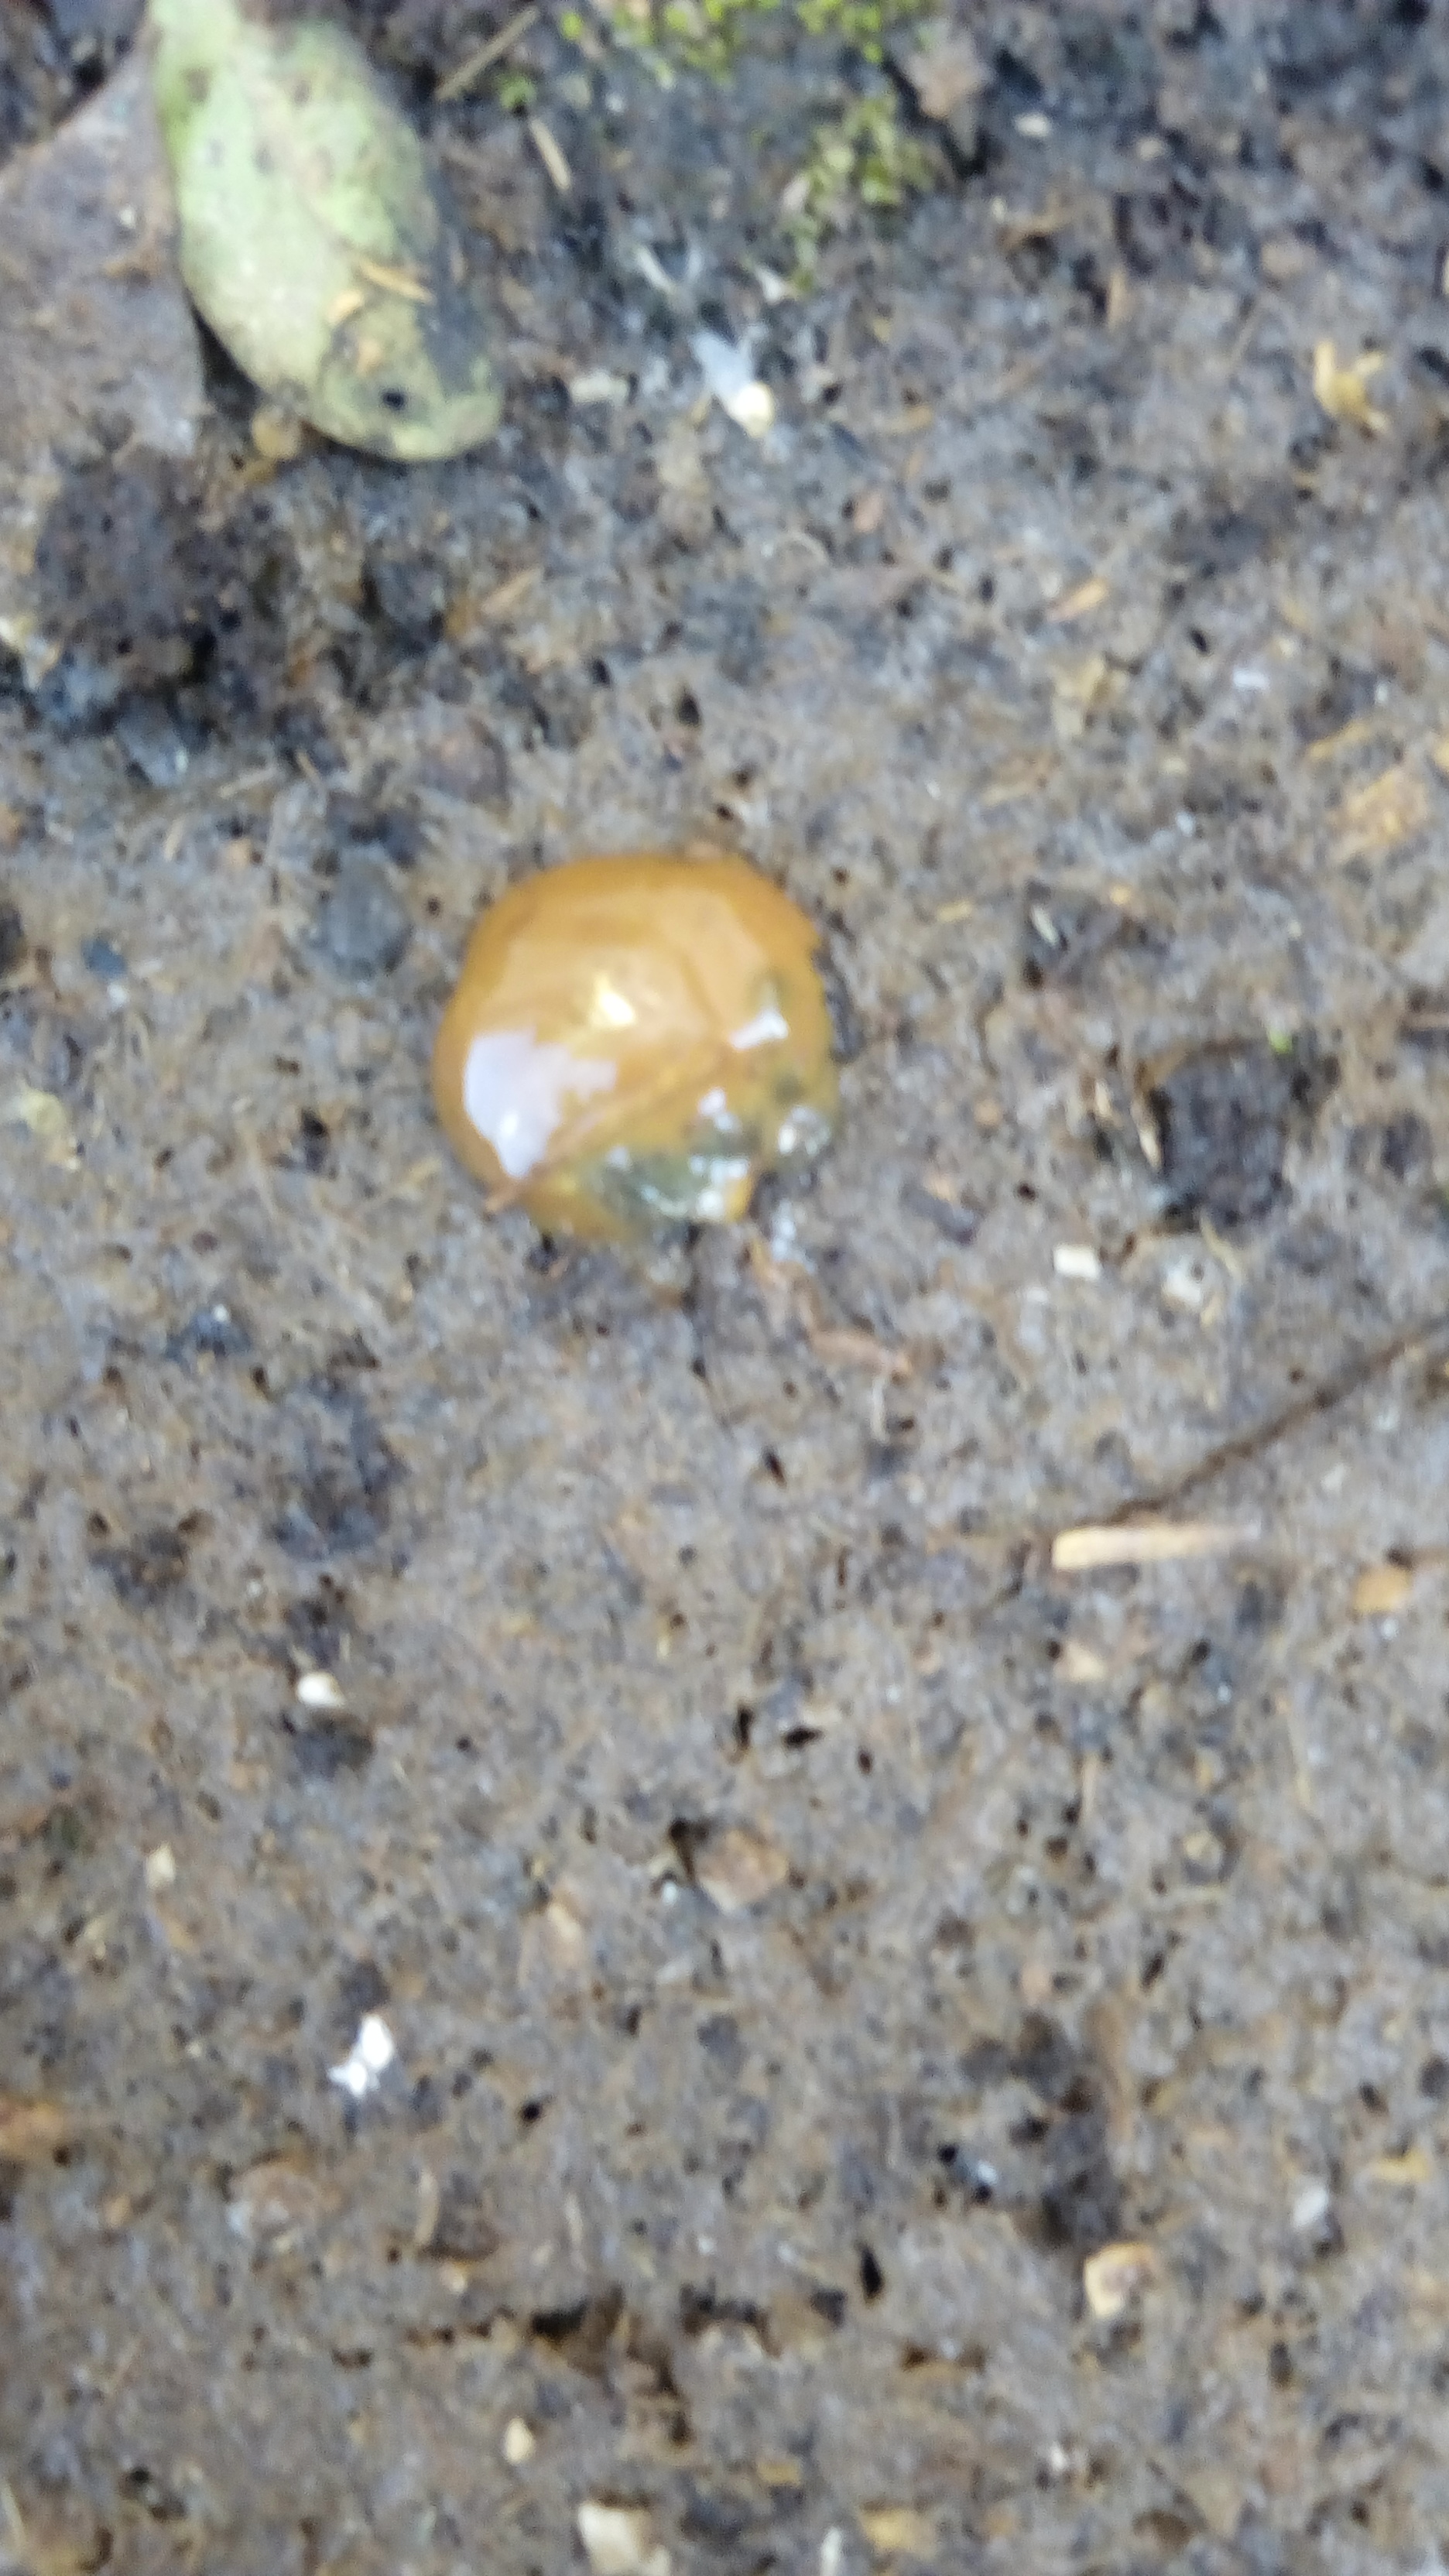
PCR-confirmed diagnosis: Coccidiosis